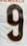
Number: 9